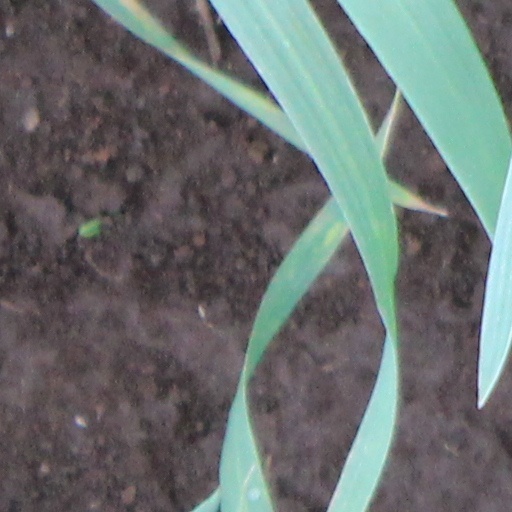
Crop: wheat